French Crown Jewels

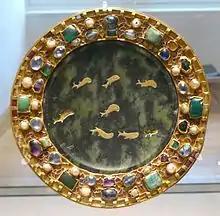
Paten of serpentine with inlaid gold fish, 1st century BCE or CE, with 9th-century mounts, Louvre.

A typically French type of sceptre is the "Main de Justice" (Hand of Justice), which has as its finial an ivory Hand of God in a blessing gesture was recreated in 1804 for Napoleon I . The addition of cameos and other medieval gemstones, like the 12th-century ring of Saint Denis which surrounds the junction of the finial and the replaced rod, represents a deliberate 19th-century anachronism.